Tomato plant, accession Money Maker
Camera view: tilt-top (135 deg); turntable rotation: 240 degrees
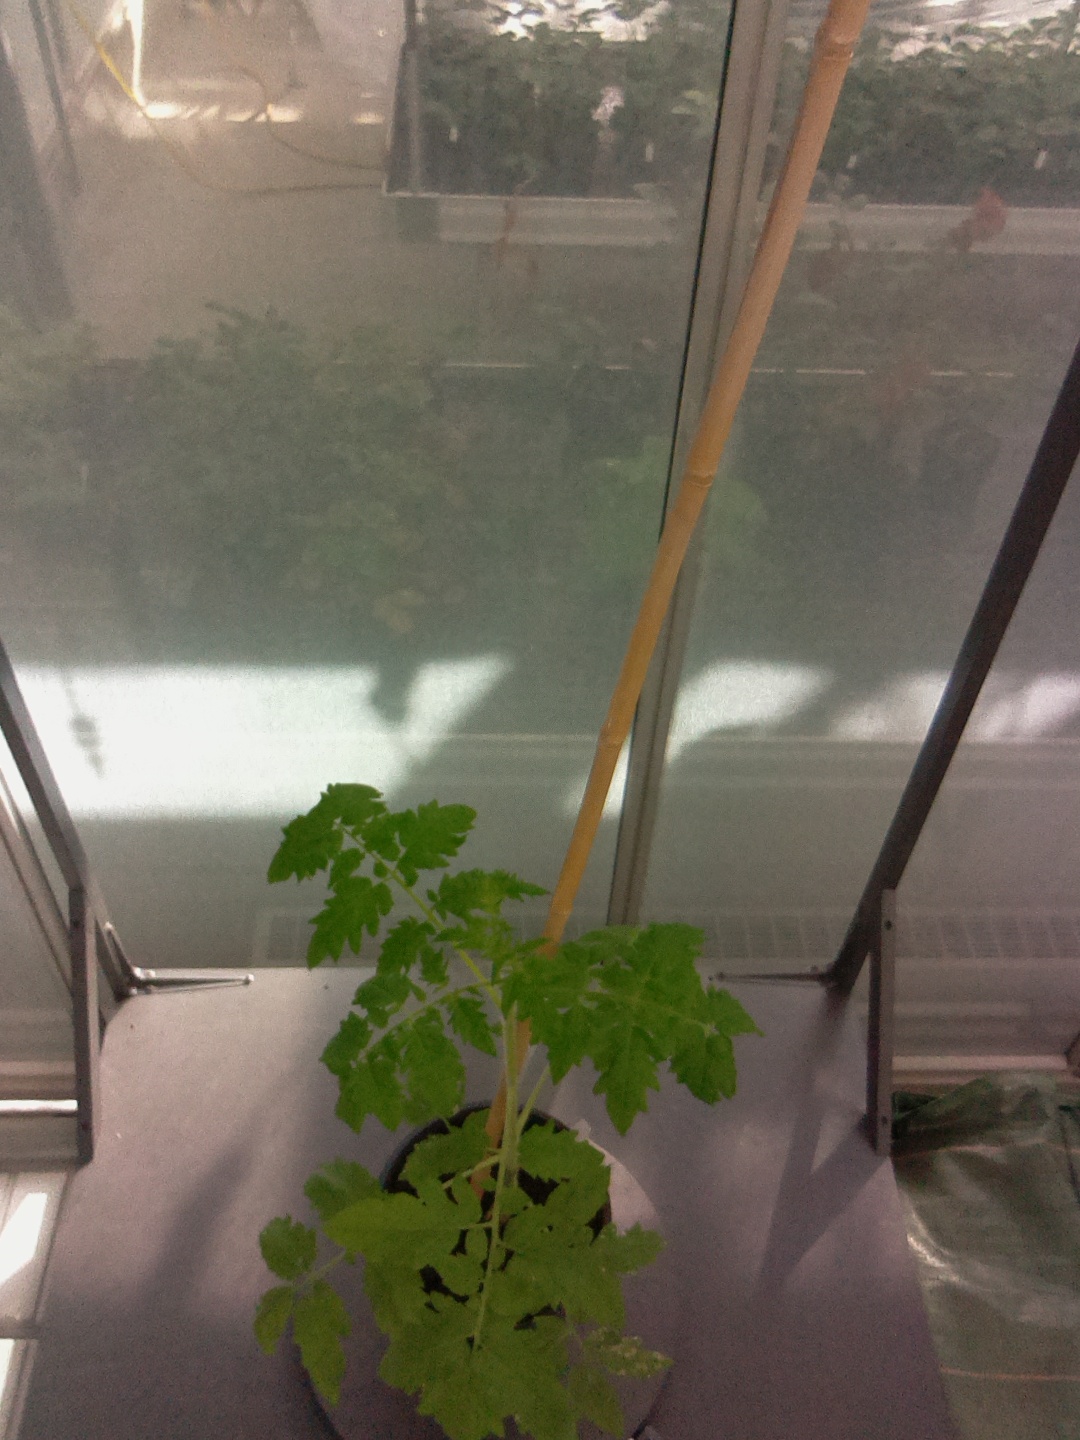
BBCH growth stage 14: 8 of true leaves visible